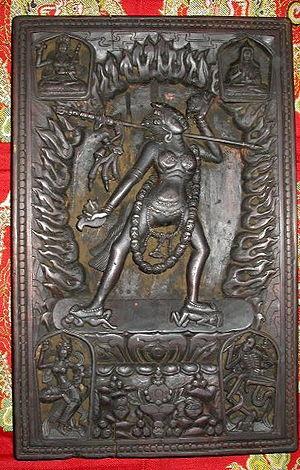
Une dakini ou khandroma est une divinité féminine du bouddhisme vajrayāna ou un « démon-femelle » dans l'hindouisme, importante dans les pratiques tantriques du bouddhisme tibétain.
Vajra Yoginī, dont une autre forme est Vajravārāhī THL : Dorje Phagmo, « truie adamantine », est une déité bouddhique représentant l'essence propre des tantras Heruka Chakrasamvara, consœur de celui-ci.